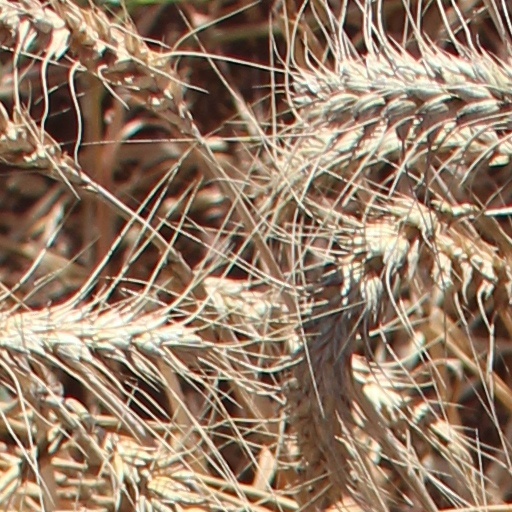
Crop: wheat